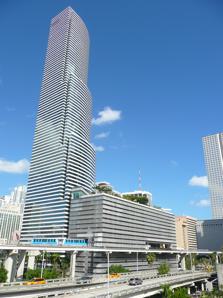
Building: Miami Tower
Country: United States of America
Year built: 1987
Commercial office in Miami, Florida Miami Tower Miami Tower in Downtown Miami Location within Central Miami Show map of Central Miami Miami Tower (Florida) Show map of Florida Former names CenTrust Tower NationsBank Tower TotalBank Tower Bank of America Tower at International Place General information Type Commercial office Location 100 Southeast 2nd Street Miami , Florida Coordinates 25°46′19″N 80°11′28″W / 25.7720°N 80.1912°W / 25.7720; -80.1912 Construction started 1983 Completed 1987 Opening 1987 Owner CP Group and DRA Advisors Management CP Group Height Roof 625 ft (191 m) Top floor 47 Technical details Floor count 47 Floor area 1,160,000 sq ft (108,000 m 2 ) Lifts/elevators 19 Design and construction Architect(s) Pei Cobb Freed & Partners Developer Centrust Savings Bank Structural engineer Crouse-Honderich Main contractor The George Hyman Construction Co. Website Official website The Miami Tower is a 47-story, landmark office skyscraper in Miami , Florida , United States ; previously known as the Bank Of America Tower and CenTrust Tower. It is located in central Downtown . It is currently the 16th tallest building in Miami and Florida. On April 18, 2012, the AIA 's Florida Chapter placed it on its list of Florida Architecture: 100 Years. 100 Places as the Bank of America Tower. In 2022, the office skyscraper was purchased by DRA Advisors and CP Group, the largest office landlord in Downtown Miami and Florida. History Ground level perspective. Built for CenTrust Bank in 1987, the 47-story building ranks in the top twenty tallest skyscrapers in Miami and in Florida at a height of 625 feet (191 m) and is known for its elaborate night-time illuminations and its dramatic three glass tiers. Designed by the Pei Cobb Freed & Partners architectural firm, the tower consists of two separate structures: A 10-story parking garage owned by the city and the 47-story office tower built upon the air rights of the garage. Preliminary planning for the tower began in February 1980; construction on the garage began by November. The garage was completed in February 1983 and the tower began construction a year later. In August 1984, while the tower was under construction, a 5-alarm fire began on the ninth floor; construction was subsequently delayed for several weeks. On December 15, 1985, the tower was lit for the first time in Miami Dolphins aqua and snowflakes. By mid-1986, the tower's exterior was complete and the grand opening for the complex was set for early fall that same year. Due to the uneven settling of the tower's foundation to one side by several inches, and the resulting misalignment of the tower's elevator rails, the grand opening for the complex was delayed until February 1987. The complete complex featured the world's only elevated metro station in a skyscraper ( Knight Center station ). It also gained notoriety for its luxurious interiors, including a skylobby on the 11th floor covered in marble and gold and a 10,000 sq ft (930 m 2 ) outdoor terrace. Also its indoor gym features mahogany cabinets. The tower is connected to the James L. Knight Center by a pedestrian walkway and on the first floor is a retail spine covered with green marble. The tower contains 1.16 million square feet (108,000 m 2 ) with 503,000 sq ft (46,700 m 2 ) of office space and a 535,000 sq ft (49,700 m 2 ), 1,500 space parking garage . The tower can be seen in the "Streetwise" episode of Miami Vice which aired on December 5, 1986, as well as in the opening credits of the show from season 3. The building appears during the end credits of the 1986 film Flight Of The Navigator in an aerial shot of Miami. The top floors can clearly be seen still under construction. The roof of the building was the set of Gloria Estefan 's 1994 video for " Turn The Beat Around ". The building is also one of many featured on the backdrop of the stage on The Tonight Show . On January 1, 2010, the building was renamed the Miami Tower. Many colors of the tower The tower's three tiers allow it to have multiple color schemes in tribute to certain holidays and seasons. In 2012, a $1.5 million LED system was installed on the tower to allow for more elaborate displays with a much quicker transition time. Below are some examples of the various colors used: Tower lit white on most nights of the year Tower lit red and green for Christmas Season 2010 Tower lit blue and decorated with snowflake lights for Christmas Seasons before 2010 Tower lit pink for National Breast cancer awareness month Tower lit red and purple for Valentine's Day 2008 Tower lit green for Saint Patrick's Day Tower lit green and pink for Easter Tower lit yellow on several nights  of the year Tower lit as American flag for American Independence Day , President's Day & Veterans Day Tower lit as American flag on 4th of July , showing fireworks in foreground Tower lit red for National Day of Remembrance for Murder Victims 9/25/2008 Tower lit as Italian flag for Columbus Day Tower lit purple for Halloween Tower lit for Thanksgiving Day In popular culture The Miami Tower is referenced in several video games and TV shows. It was featured in the opening sequence of the 1980s TV show Miami Vice , even being referred to as the "'Miami Vice' Tower" when it was sold. It is also depicted in the video games Grand Theft Auto: Vice City in the downtown area and in DRIV3R with its name is changed to "The Tower At International Place". The tower appears repeatedly in multiple scenes throughout the movie Miami Vice as well as in the Miami Vice television series and also in a scene in the 2006 version of Casino Royale In the FOX television series Fringe , this building is referred to as the "Boston Federal Building". See also List of tallest buildings in Miami References ^ Florida Architecture: 100 Years. 100 Places ^ "Bank Of America Tower Renamed Miami Towers" . ^ "Miami Tower changes colors instantly with new LED lights - Business - MiamiHerald.com" . Miami Herald . ^ "LaSalle to buy 'Miami Vice' tower | South Florida Business Journal" . External links Wikimedia Commons has media related to Bank of America Tower (Miami) . The Miami Tower website v t e Bank of America Divisions Bank of America Home Loans Bank of America Private Bank BofA Securities Merrill Historical components Banc of America Securities Bank of America, Los Angeles Bank of America NT&SA Bank of Italy Bank of New England BankBoston Barnett Bank Baybank Benj. Franklin Savings and Loan Boatmen's Bancshares Cassatt & Company Central Bank and Trust Citizens & Southern National Bank Commercial National Bank Continental Illinois Countrywide Financial E. A. Pierce & Co. Farmers and Merchants Bank of Los Angeles First Franklin First Republic Bank Corporation Fleet Bank Fourth Financial Corporation G. H. Walker & Co. Gibraltar Savings and Loan Gibraltar Savings Association LaSalle Bank Mercury Asset Management MBNA/Maryland National Bank Michigan National Bank Montgomery Securities National Westminster Bank USA NationsBank North Carolina National Bank Provident Institution for Savings Rainier Bancorp Robertson Stephens Seafirst Bank Security Pacific Bank Shawmut Bank Standard Federal Bank Sovran Bank Summit Bancorp Suretrade Western Savings and Loan White Weld & Co. Buildings 555 California Street (San Francisco) 701 Brickell Avenue Albuquerque Plaza American Security and Trust Company Building (Washington, D.C.) Bank of America Building Baltimore Midland Oakland Bank of America Center Baltimore Houston Los Angeles Norfolk Tulsa Bank of America Corporate Center (Charlotte) Bank of America Plaza Atlanta Charlotte Chicago Dallas Fort Lauderdale St. Louis Tampa Bank of America Tower Jacksonville Manhattan Phoenix St. Petersburg Boulder Towers Hearst Tower (Charlotte) Miami Tower Museum Tower Executives Amadeo Giannini Ken Lewis Brian Moynihan Category Commons v t e I. M. Pei Projects List of projects 131 Ponce de Leon Avenue (1949) Roosevelt Field Mall (1951) William L. Slayton House (1960) Erieview Plan (1960) Town Center East (1960–61) Government Center Master Plan (1961) University Apartments (1961) Cathedral Square of Cathedral of Saints Peter and Paul (1962) Hale Manoa Dormitory (1962) Waterfront Tower (1960s) Kips Bay Plaza (1963) Luce Memorial Chapel (1963) Society Hill Towers (1964) MIT Green Building (1964) S. I. Newhouse School of Public Communications (1964) Washington Plaza (1964) The Century Towers (1965) University Village (1966) Mesa Laboratory (1967) Des Moines Art Center sculpture wing (1968) Everson Museum of Art (1968) Cleo Rogers Memorial Library (1969) Columbia University Master Plan (1970) Sundrome (1970) Grave of Robert F. Kennedy (1971) I. M. Pei Building (1971) Paul Mellon Arts Center (1972) Commerce Court West (1973) Herbert F. Johnson Museum of Art (1973) Lamar Building penthouse (1976) Oversea-Chinese Banking Corporation Centre (1976) Dallas City Hall (1977) National Gallery of Art East Building (1978) John F. Kennedy Presidential Library and Museum (1979) One Dallas Center (1979) Biltmore Building (1980) Museum of Fine Arts West Wing (1981) Eskenazi Museum of Art (1982) Sunning Plaza (1982) Texas Commerce Tower (1982) 16th Street Mall, Denver (1982) Energy Plaza (1983) IBM Somers Office Complex (1984) Wiesner Building (1984) Raffles City (1986) Swissôtel The Stamford (1986) Miami Tower (1987) Bank of China Tower (Hong Kong) (1989) Morton H. Meyerson Symphony Center (1989) The Gateway (1990) The Kirklin Clinic (1992) Four Seasons Hotel New York (1993) Louvre Pyramid (1993) Louvre Inverted Pyramid (1993) Rock and Roll Hall of Fame (1995) Buck Institute for Research on Aging (1996) Miho Museum (1997) Oare Pavilion (2003) Deutsches Historisches Museum Zeughaus Wing (2003) MUDAM-Musée d'Art Moderne Grand-Duc Jean (2006) Suzhou Museum New Wings (2006) Embassy of China in Washington, D.C. (2006) Museum of Islamic Art (2008) Macau Science Center (2009) Other Pei Plan (1964) Related Pei Cobb Freed & Partners PEI Architects Yann Weymouth v t e Miami skyscrapers Arts & Entertainment District 1800 Club Aria on the Bay The Grand Doubletree Melody Opera Tower Quantum on the Bay Brickell 500 Brickell 701 Brickell Avenue 830 Brickell 1010 Brickell 1100 Millecento 1450 Brickell Asia Avenue on Brickell Axis at Brickell Village The Bond on Brickell Brickell Arch Brickell Bayview Center Brickell City Centre Brickell Flatiron Brickell Heights Brickell House Brickell on the River Brickell World Plaza Carbonell Condominium Echo Brickell Four Seasons Hotel and Tower Icon Brickell Infinity at Brickell Latitude on the River One Broadway The Palace Panorama Tower Plaza on Brickell Sabadell Financial Center Santa María SLS Brickell SLS Lux Solitair Brickell Tequesta Point Vue at Brickell Downtown 50 Biscayne Aston Martin Residences Centro Lofts The Congress Building Courthouse Center Epic Freedom Tower InterContinental Miami The Ivy JW Marriott Marquis Miami The Loft 2 Met 1 Met 3 Met Square Miami Center Miami Tower Miami-Dade County Courthouse Mint Museum Tower New World Tower One Biscayne Tower One Downtown One Miami One Thousand Museum Southeast Financial Center Stephen P. Clark Government Center Vizcayne Wells Fargo Center Wind Edgewater Biscayne Beach Blue on the Bay Paraíso Bay Paramount Bay at Edgewater Square Park West 900 Biscayne Bay Marinablue Marquis Paramount Miami Worldcenter Ten Museum Park See also: Future Miami skyscrapers